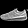
Label: Sneaker